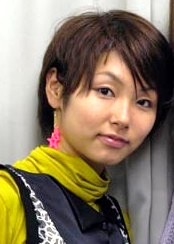
ยูโกะ ซัมเป

| image = Sanpei Yuko.jpg
| name = ยูโกะ ซัมเป
| native_name = 三瓶 由布子
| native_name_lang = ja
| birth_place = โตเกียว ประเทศญี่ปุ่น
| occupation = นักพากย์ในประเทศญี่ปุ่น|นักพากย์
| organization = แอ็กเซลวัน
| height = 156 ซม.
ยูโกะ ซัมเป (; 28 กุมภาพันธ์ ค.ศ. 1986 -) เป็นนักพากย์ในประเทศญี่ปุ่น|นักพากย์ ผู้หญิง|และ ผู้บรรยายเรื่อง|ผู้บรรยายชาวญี่ปุ่น สังกัดแอ็กเซลวัน เกิดที่โตเกียว แต่งงานแล้ว
ผลงานเด่น ได้แก่ ไซอนจิ คานาตะ จากสื่อรักจากต่างดาว, ยุเมฮาระ โนโซมิ จาก Yes! พรีเคียว 5, ยางามิ ไทจิ จากดิจิมอนแอดเวนเจอร์:
== อ้างอิง ==
หมวดหมู่:บุคคลจากมหานครโตเกียว
หมวดหมู่:นักพากย์หญิงชาวญี่ปุ่น